Sikhism in China

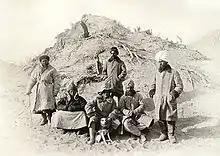
Photograph of Aurel Stein with his expedition team, including R.B. Lal Singh, in the Tarim Basin, c. 1910.

In the 18th century during the reign of the Sikh Misls in Amritsar, increased stability led to the development of an import and export-based economy. Many goods were exported to Yarkand, Turfan, and Chinese Turkestan. The goods exported from Amritsar consisted of shawls, silks and woolen cloth, metalware, and agricultural products. The imported goods were gold, raw silk, horses, and weapons. Caravans took the goods back and forth along the Sikh Road, from Amritsar to Kabul, and then to Bukhara, where they were further distributed.